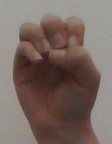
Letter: ha